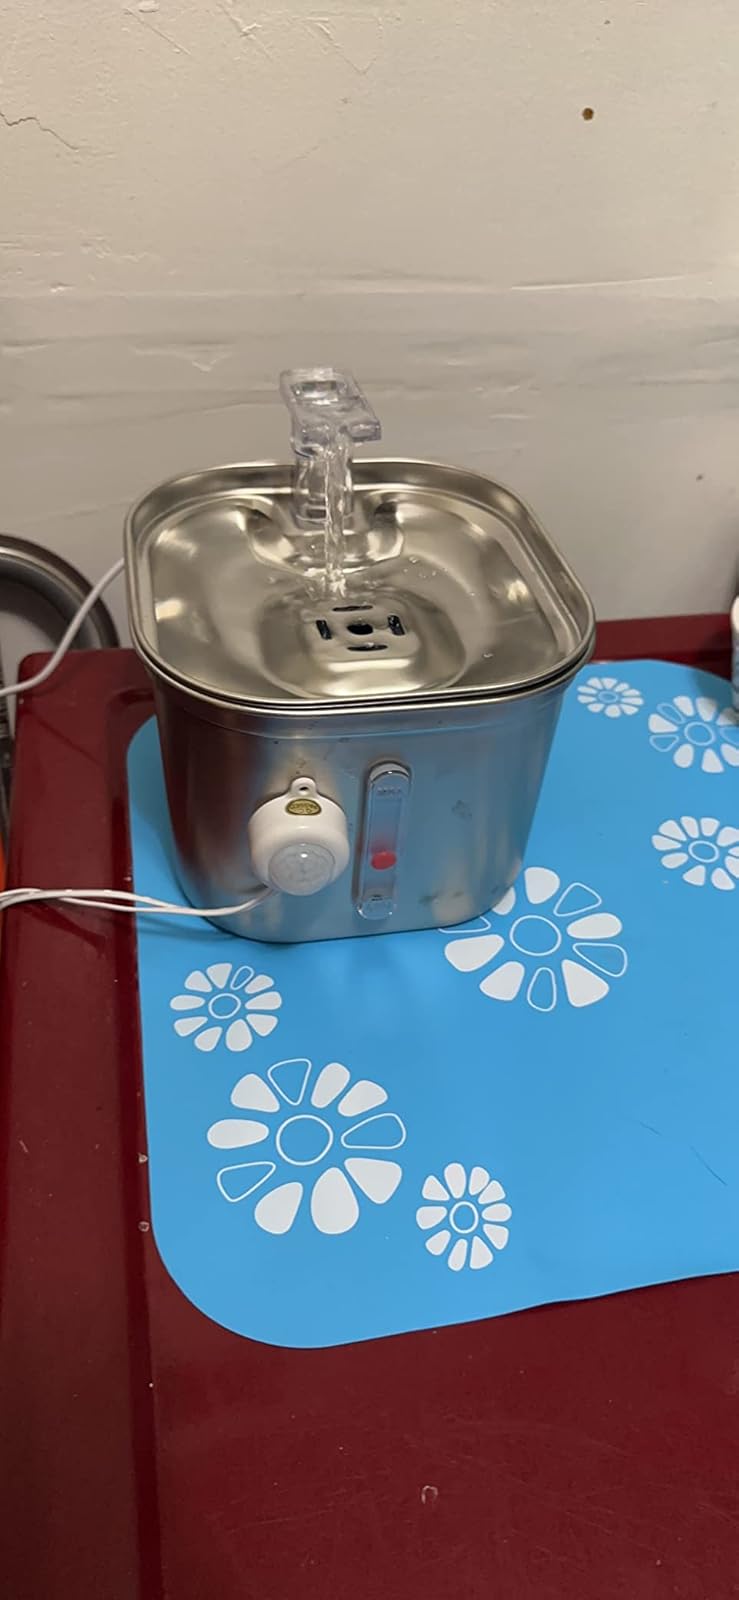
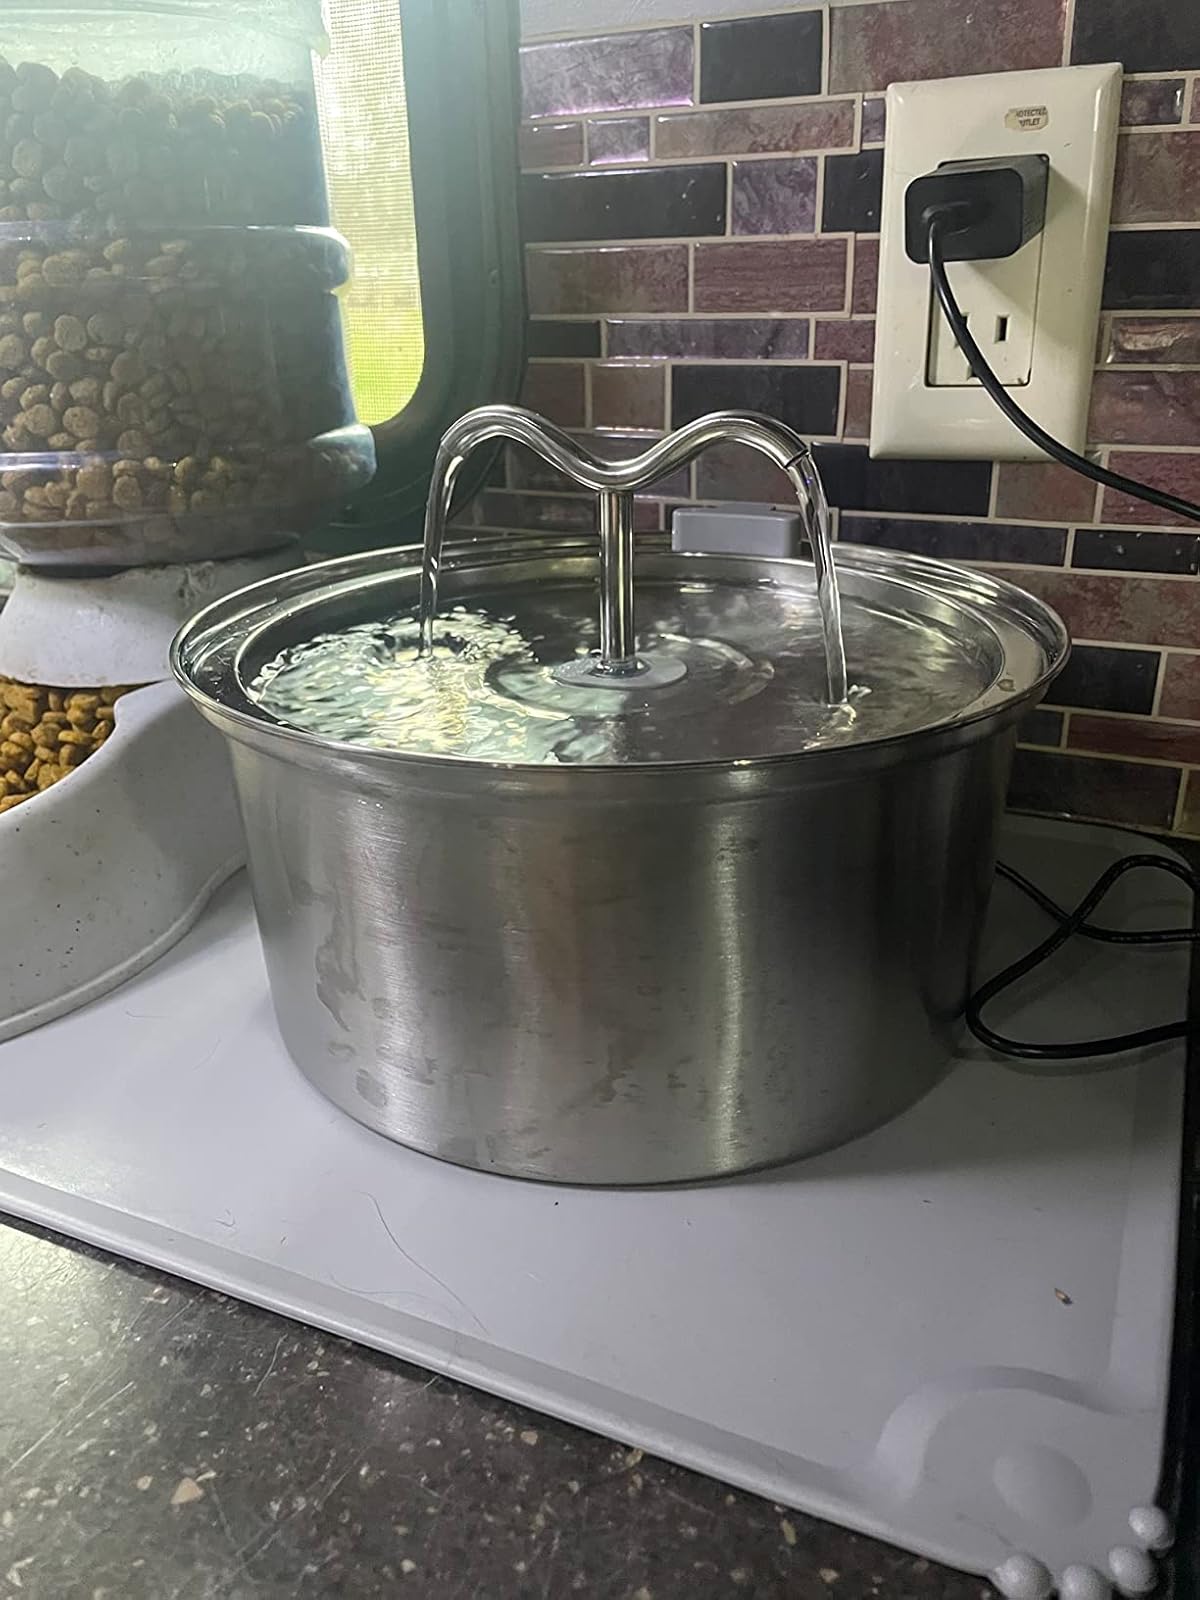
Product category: items_bowl
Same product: no